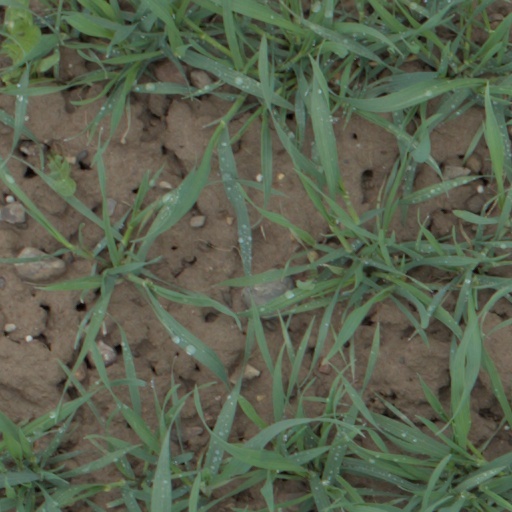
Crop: wheat